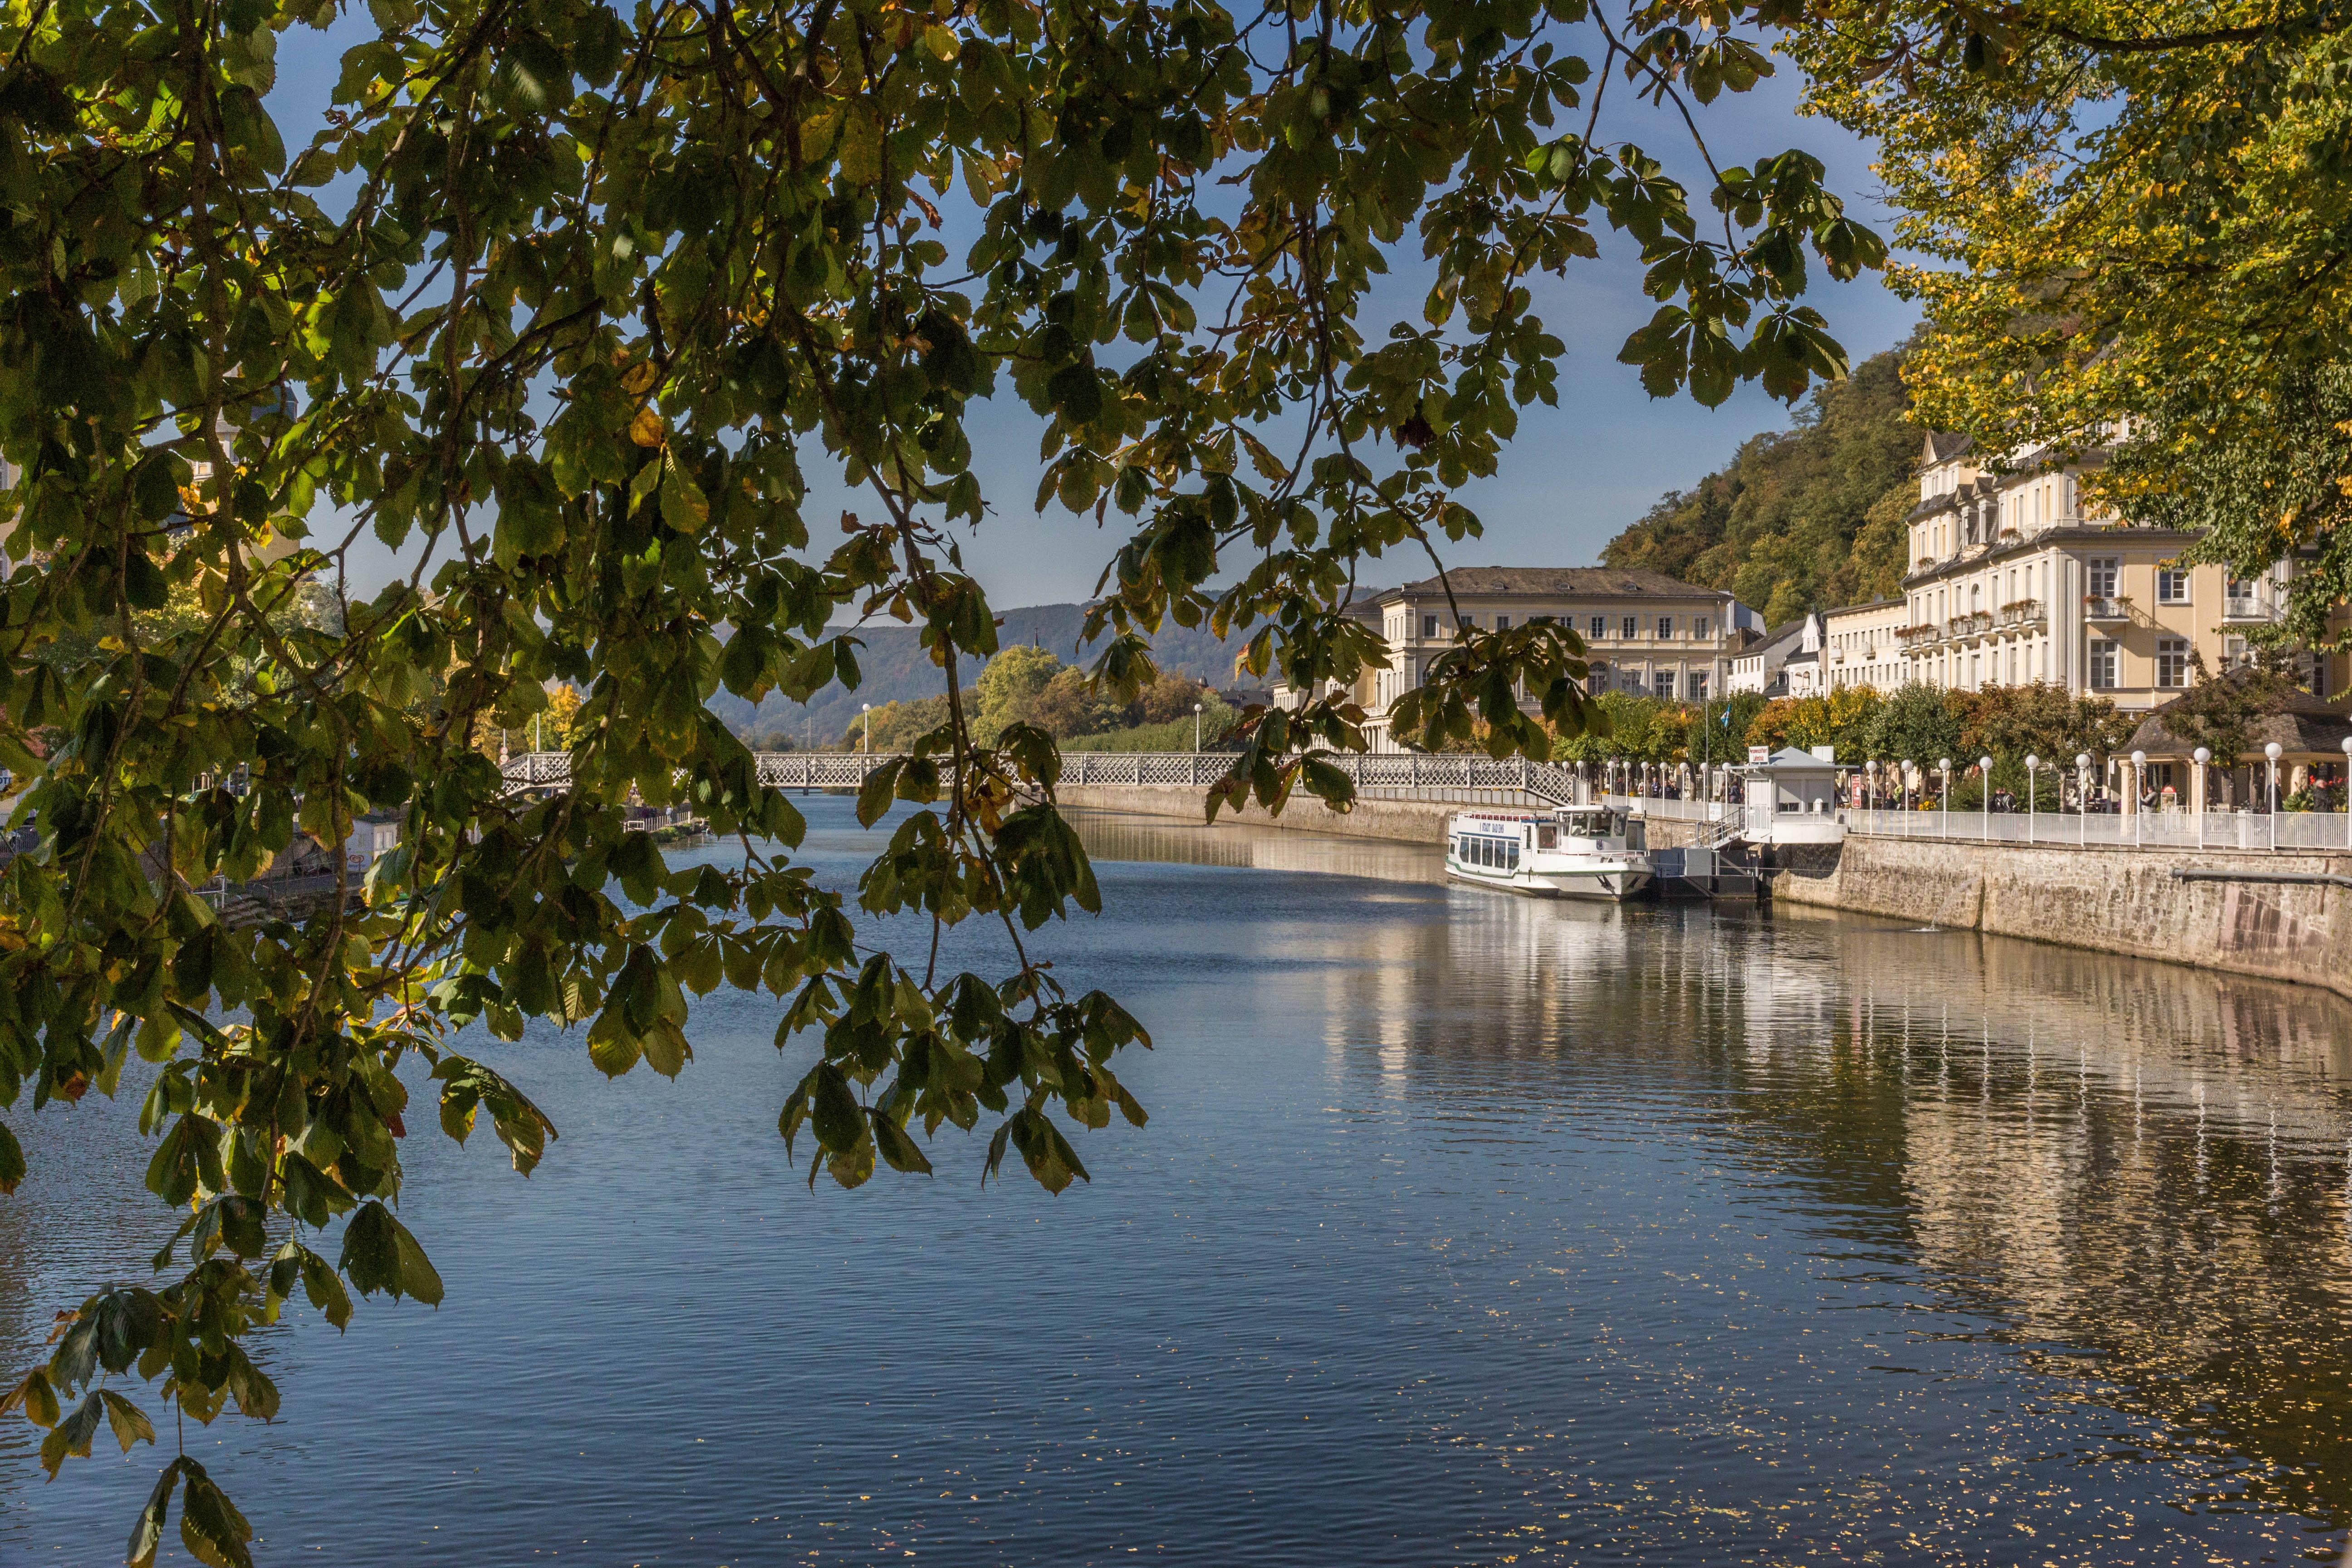
landscape, tree, water, river, canal, boot, reflection, autumn, waterway, body of water, leaves, germany, sachsen, lahn, bad ems